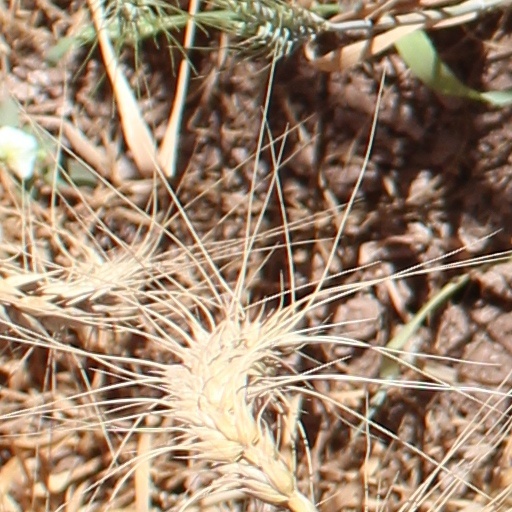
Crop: wheat